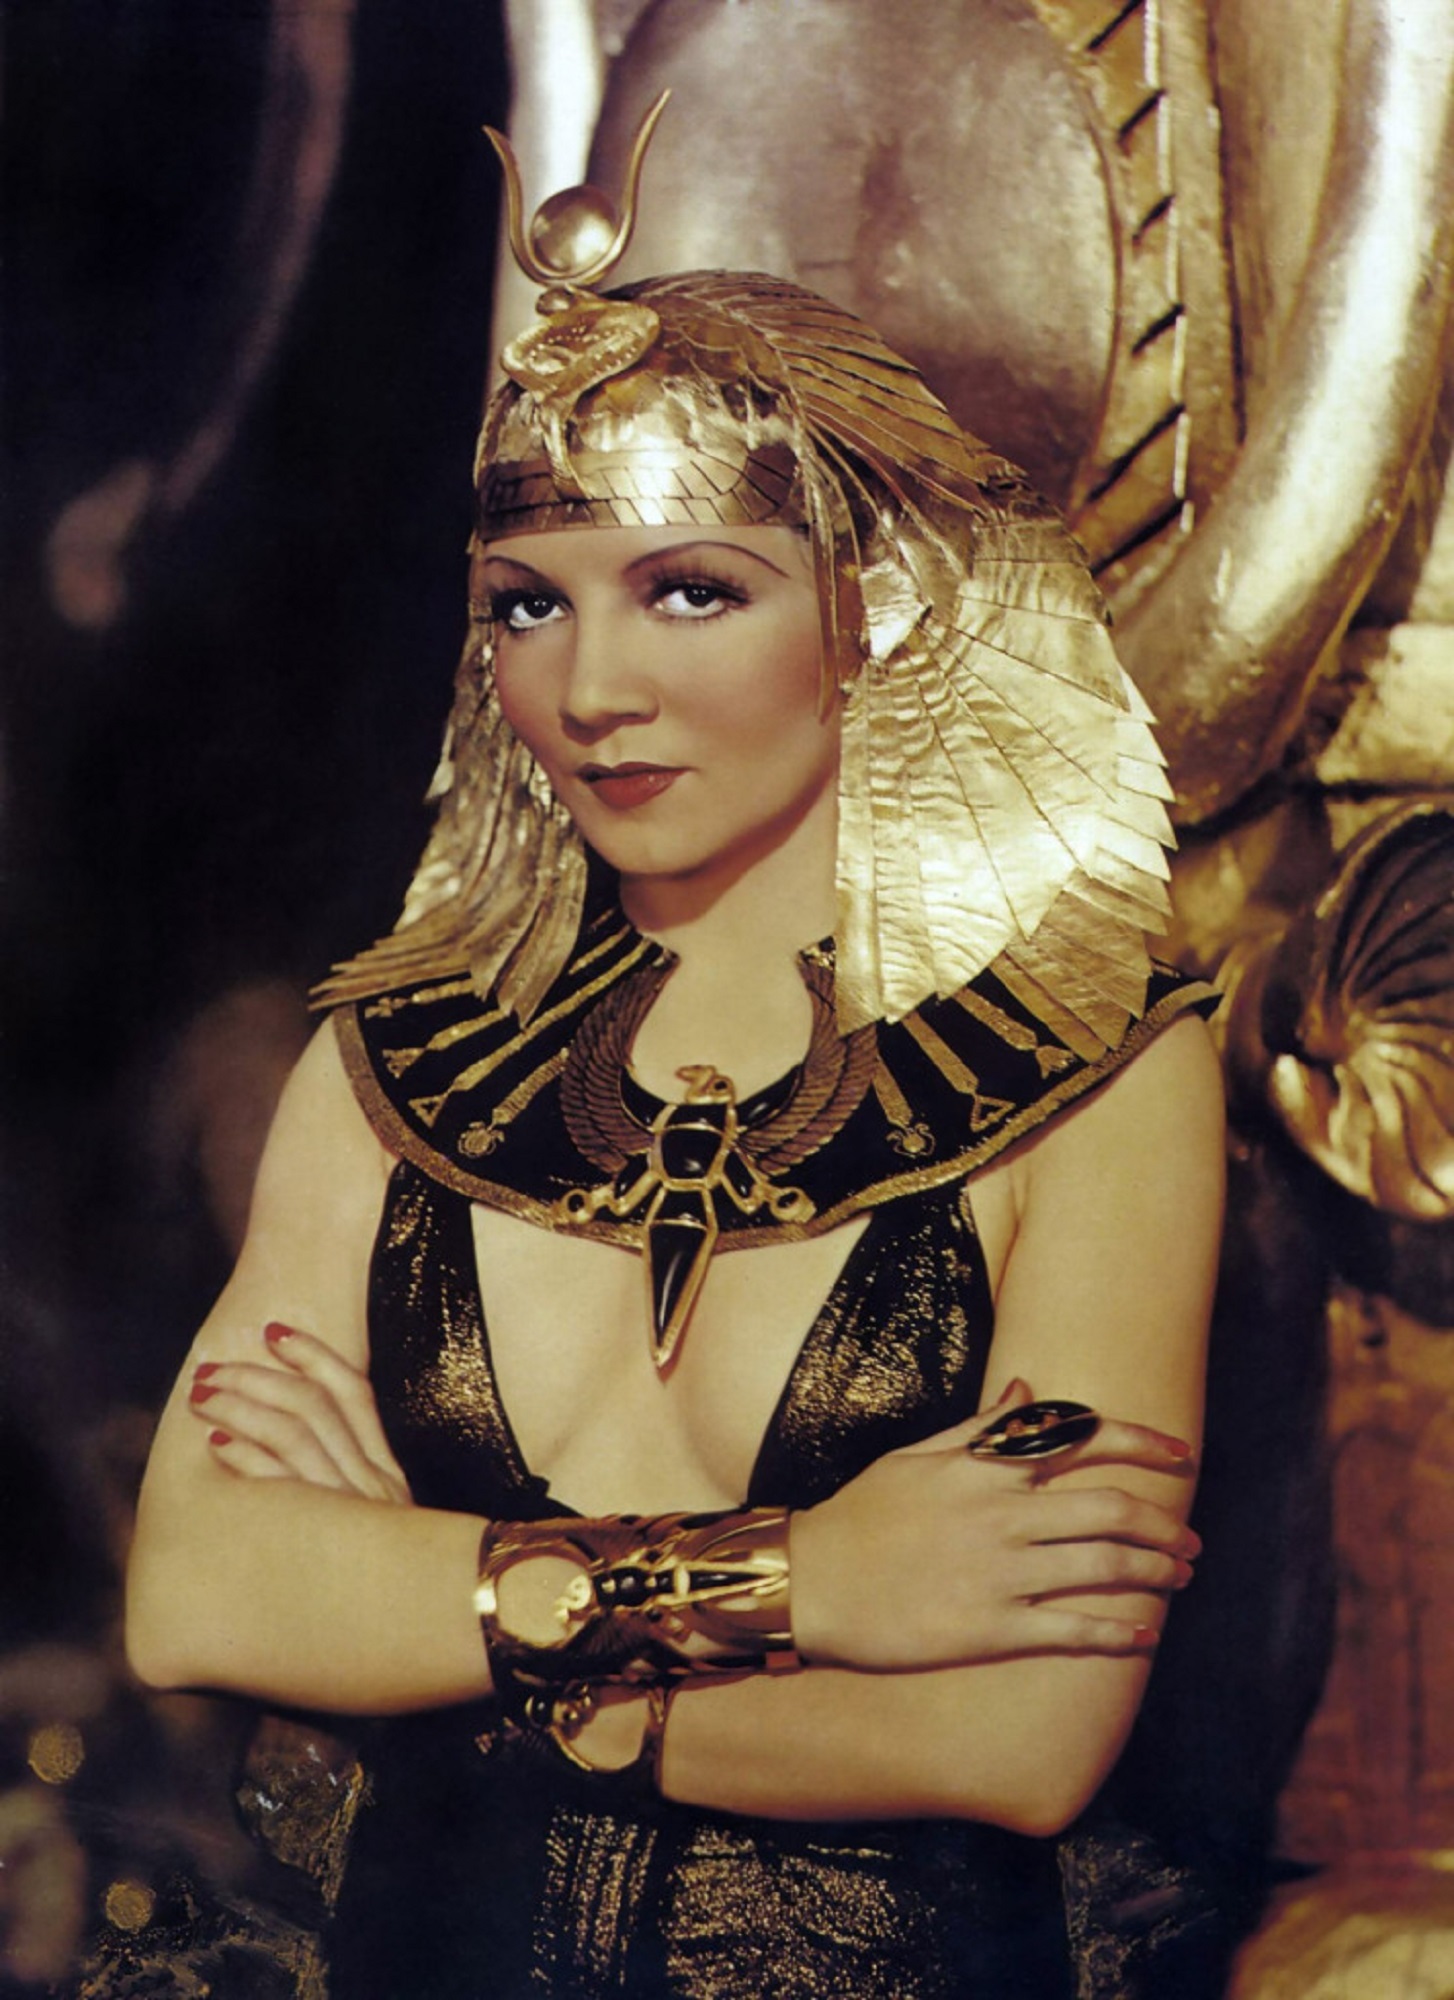
screen, vintage, star, film, female, hollywood, model, fashion, television, tv, performer, lady, egypt, theatre, stage, beauty, cinema, awards, egyptian, pharaoh, glamour, movies, actress, mythology, motion pictures, talkies, claudette colbert